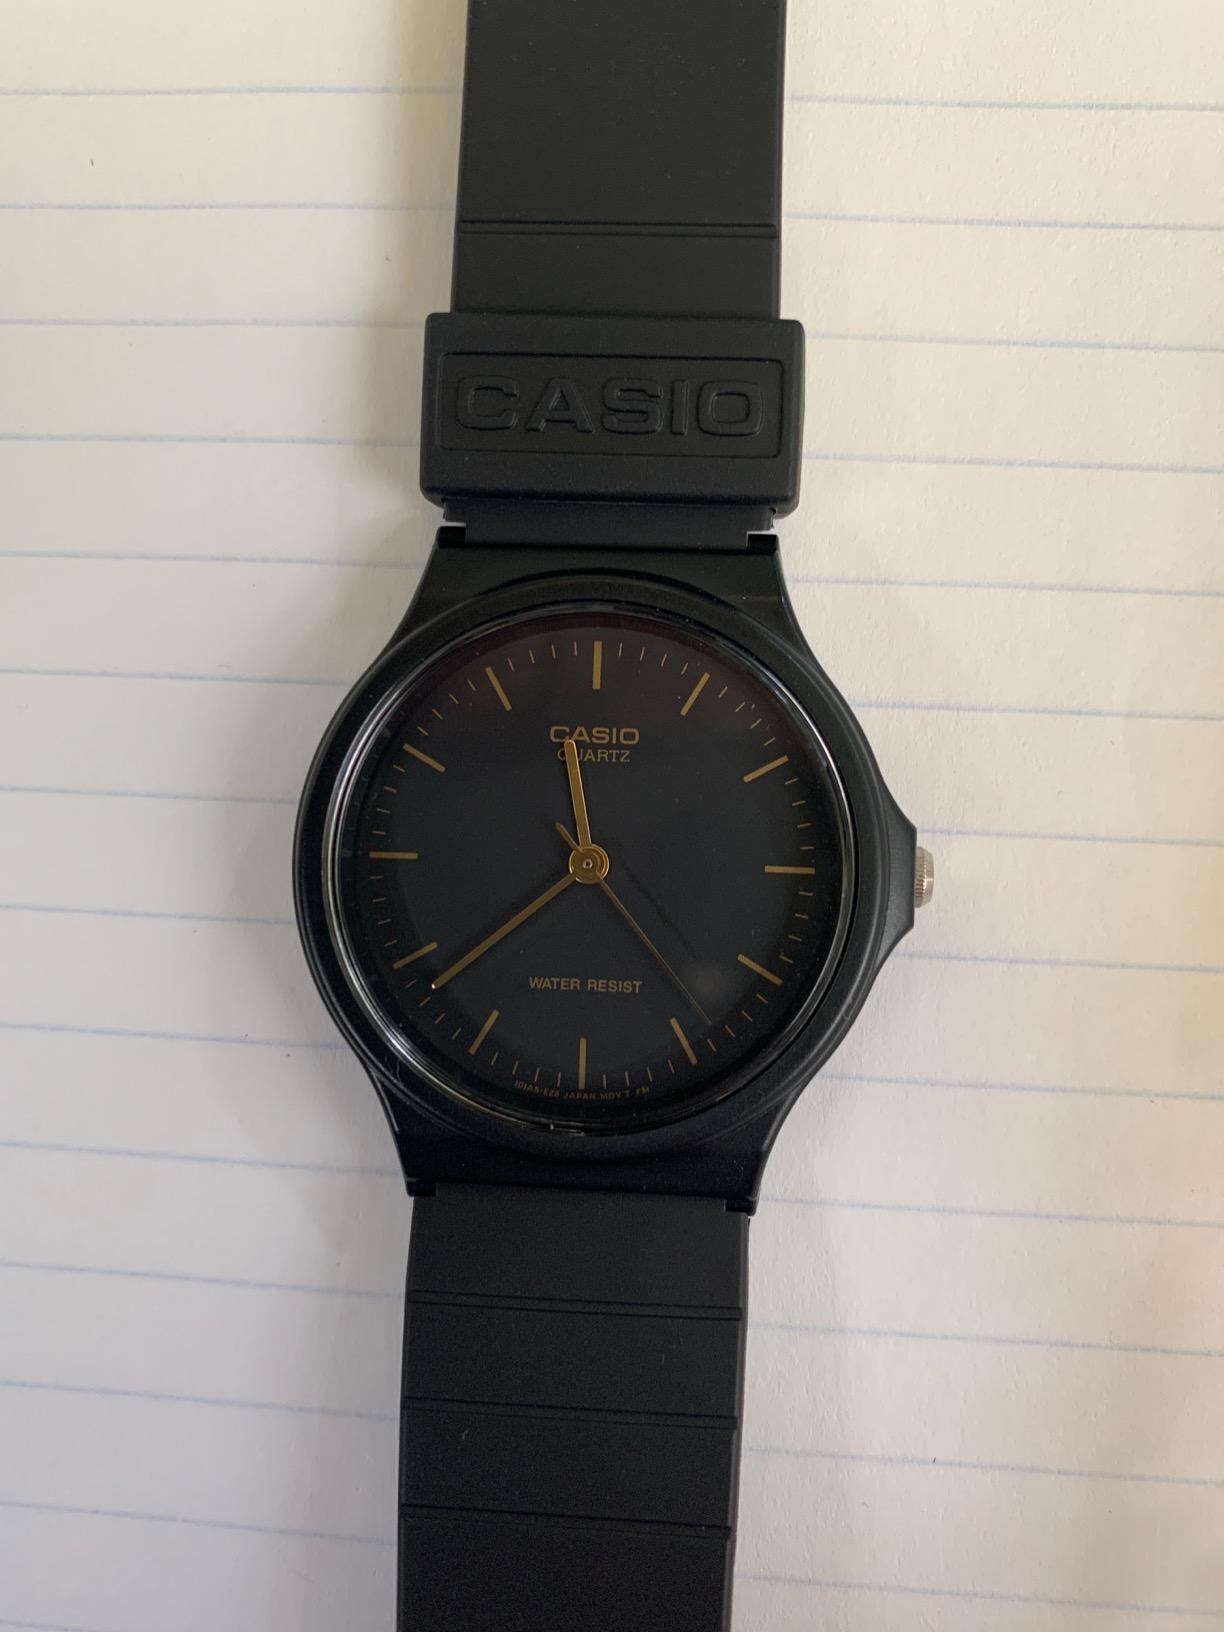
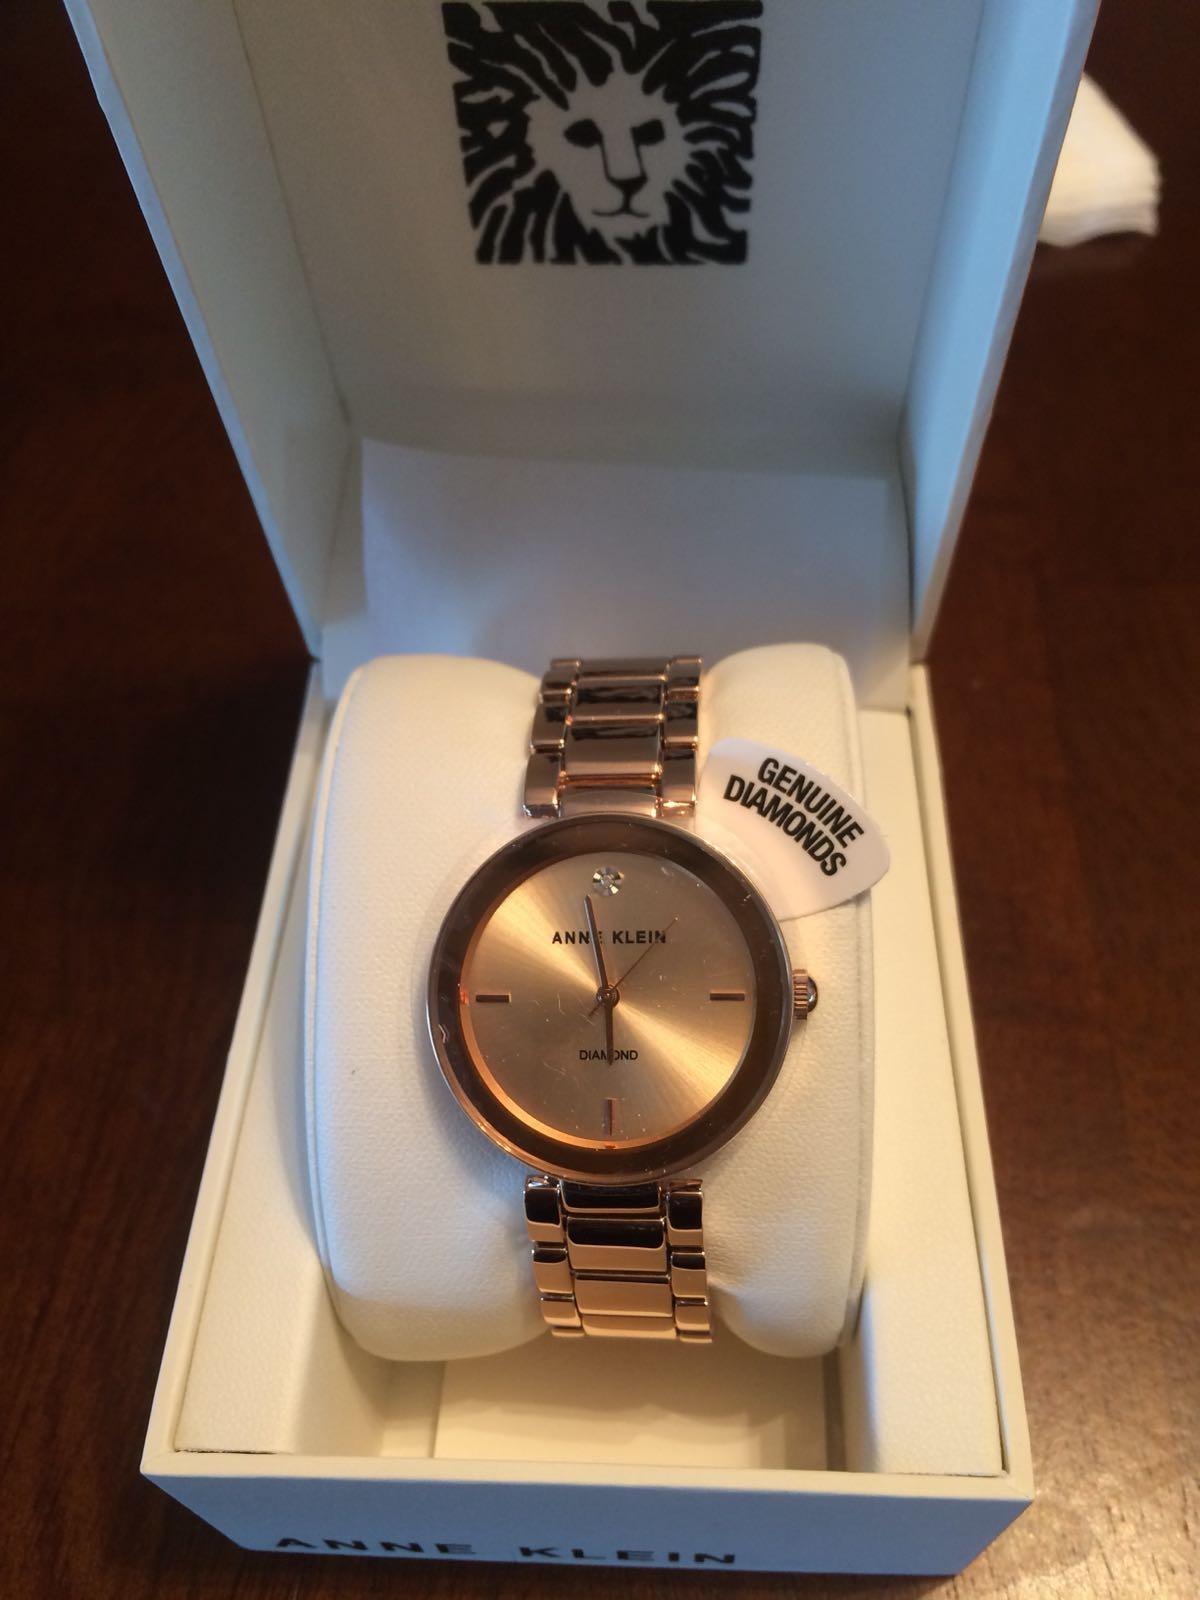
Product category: accessories_watch
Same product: no